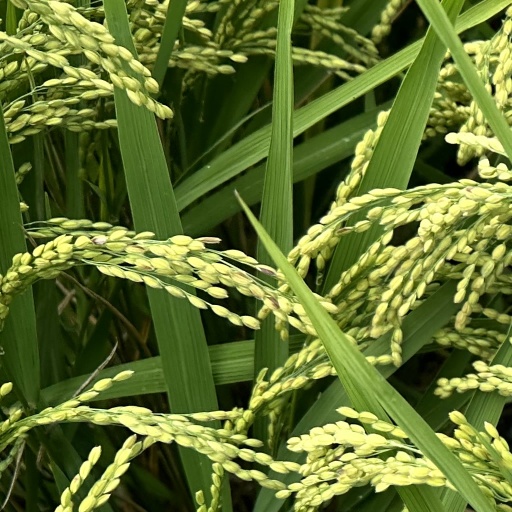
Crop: rice